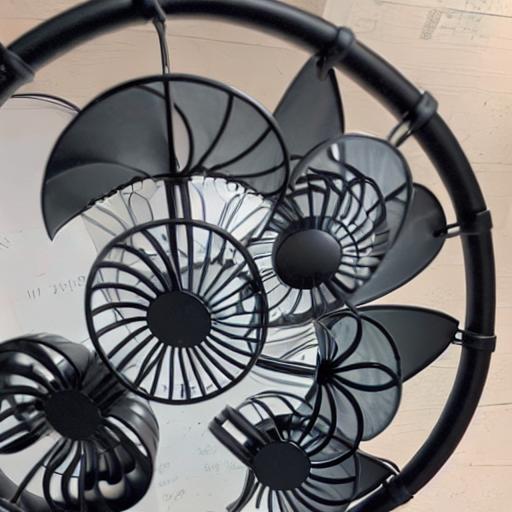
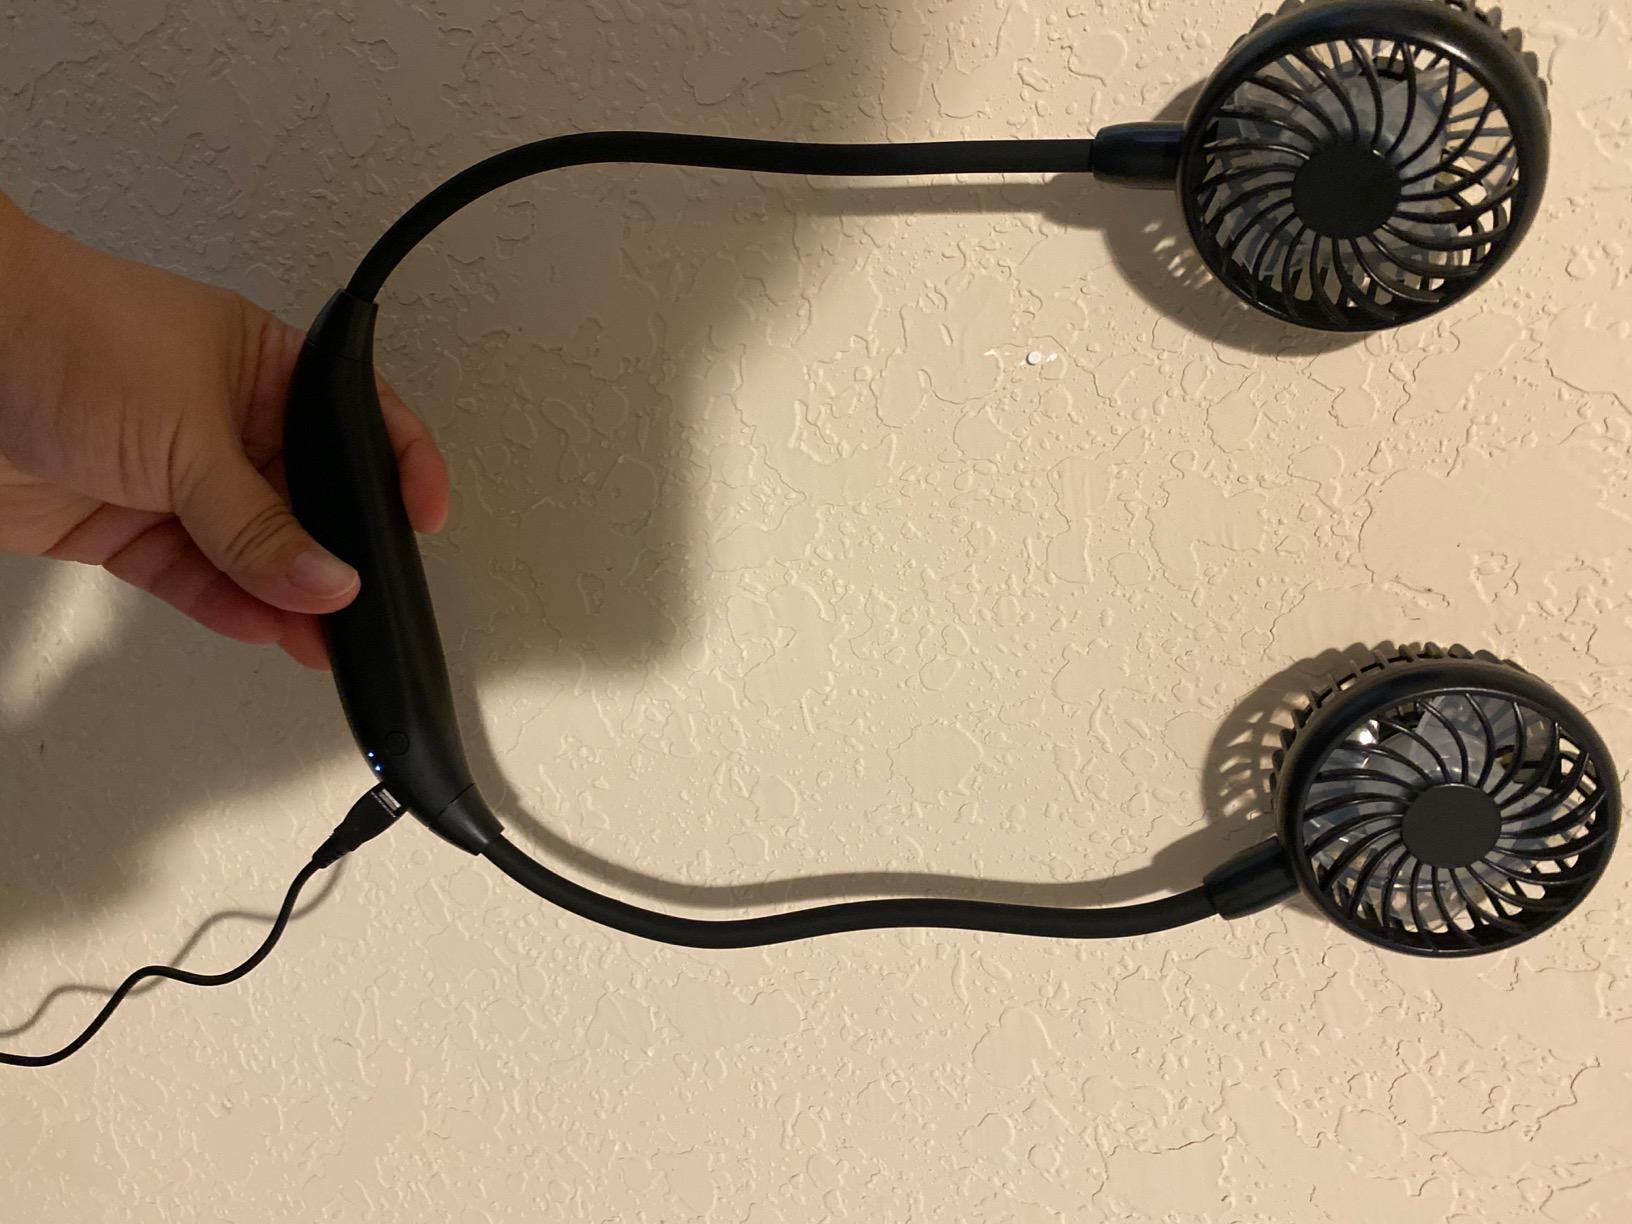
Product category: fan
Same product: no